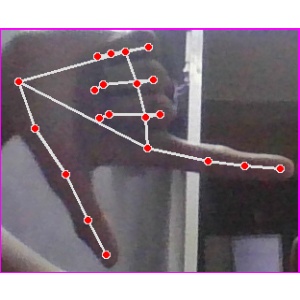
अक्षर: ख